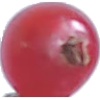
Label: redcurrant